The Revenge of Spartacus

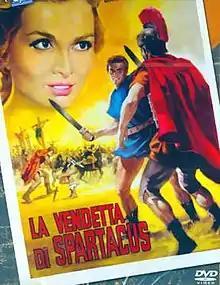

The Revenge of Spartacus or La vendetta di Spartacus (US title: "Revenge of the Gladiators") is a 1965 Italian film directed by Michele Lupo. It was shot back to back with "Seven Slaves Against the World".